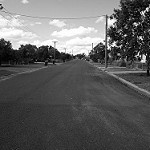
Label: B & W